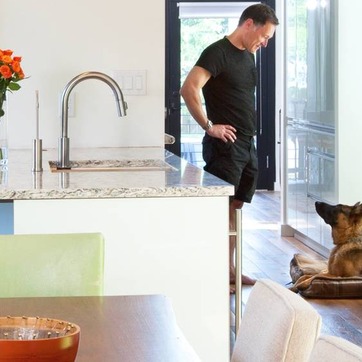
Material: polishedstone